Pikeville Cubs

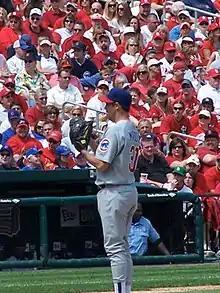
(2006) Greg Maddux, Chicago Cubs

At age 18, Baseball Hall of Fame inductee Greg Maddux pitched for the Pikeville Cubs in 1984, compiling a 6–2 record and a 2.63 ERA in his first professional season. During an early season pitching staff meeting with player/pitching coach Rick Kranitz, Maddux reportedly asked "What's the sign for a brushback pitch?" Maddux later approached Kranitz and said, "You need to teach me something." This led to Maddux being shown different grips to throw a change up, which he threw for the remainder of his career. Greg Maddux was inducted into the Appalachian League Hall of Fame in 2019, as part of the inaugural class of the league's hall of fame.